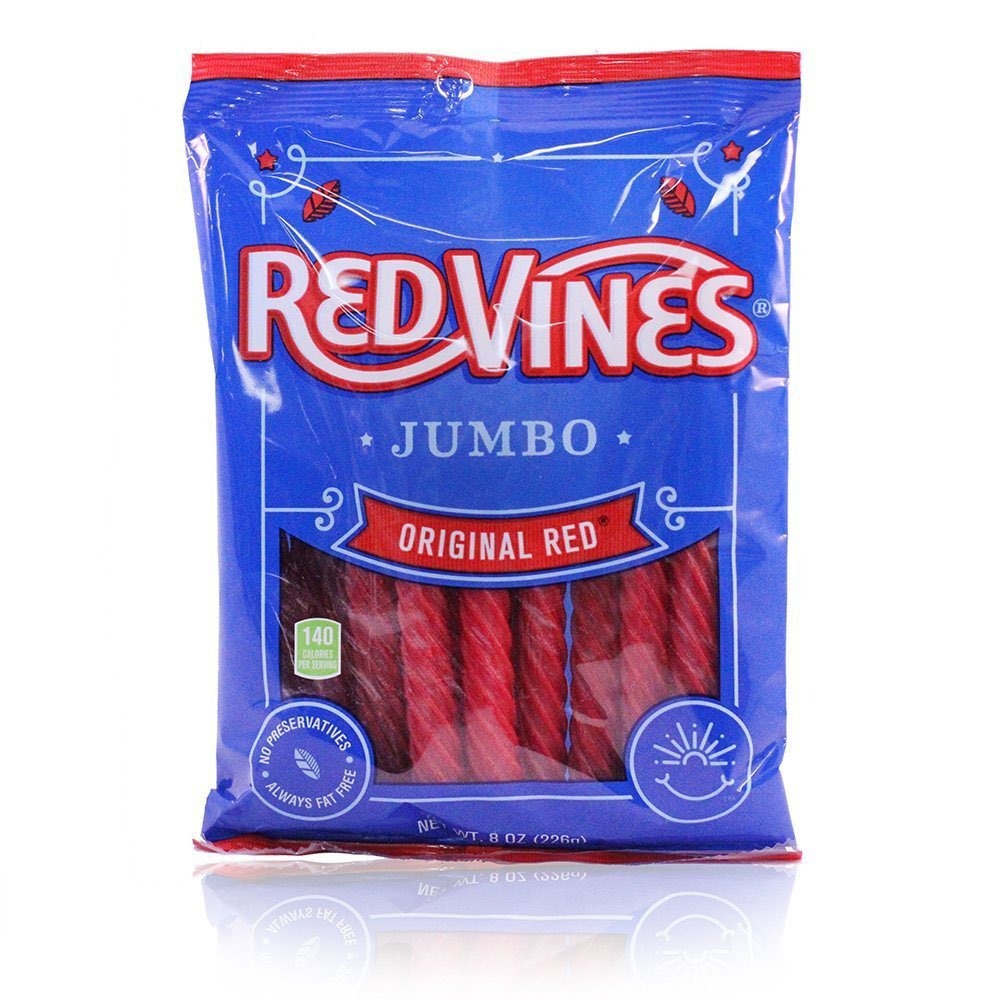
Item Name: Red Vines Original Red Licorice Jumbo Twists, 8oz Bag
Bullet Point 1: Fat free
Bullet Point 2: No preservatives
Bullet Point 3: 8oz bag is perfect size for snacking
Value: 8.0
Unit: Ounce

Price: 2.46